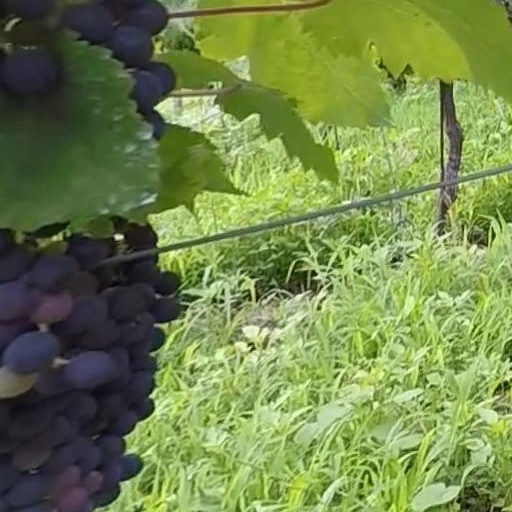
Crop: grape